Pittsburgh Steelers

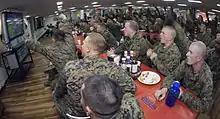
Sailors and Marines aboard the USS "Essex" react as the Pittsburgh Steelers score against the Arizona Cardinals.

The Terrible Towel has been described by the Associated Press as "arguably the best-known fan symbol of any major pro sports team". Conceived of by broadcaster Myron Cope in 1975, the towel's rights have since been given to the Allegheny Valley School in Coraopolis, which cares for over 900 people with intellectual disability and physical disabilities, including Cope's autistic son. Since 1996, proceeds from the Terrible Towel have helped raise more than $2.5 million for the school.